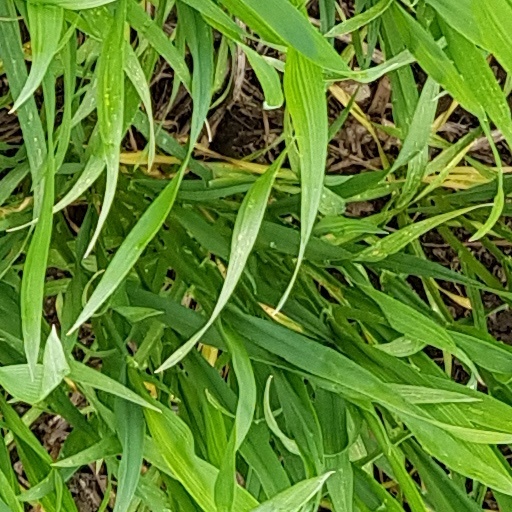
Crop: wheat